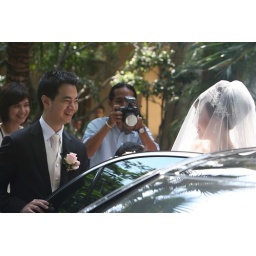
Trying to get into the car in my wedding dress